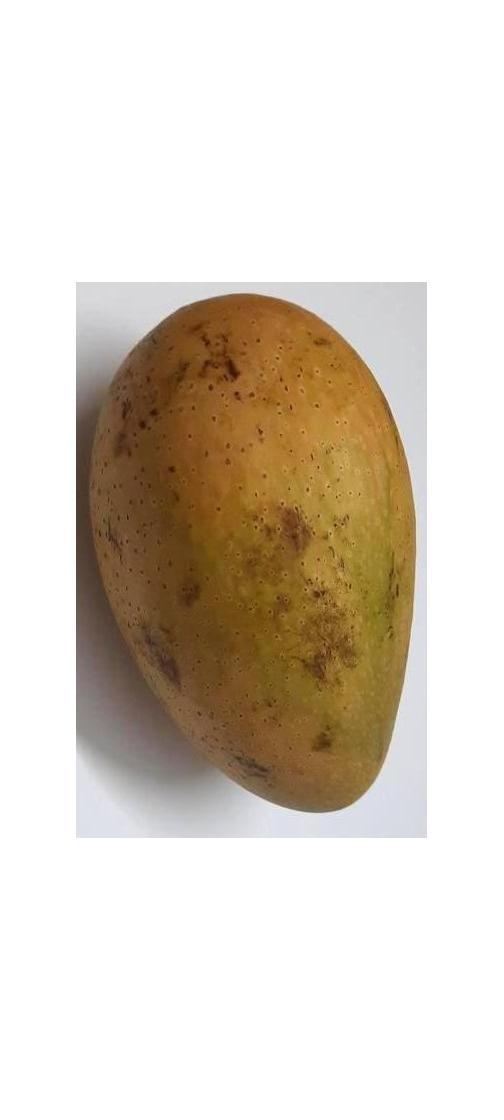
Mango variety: Ashshina Classic